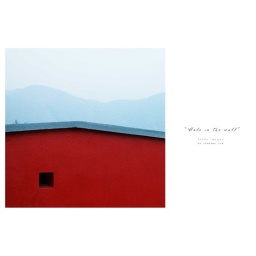
An abstract shot. I like the contrast of the shades of blue against the red wall and the square window.